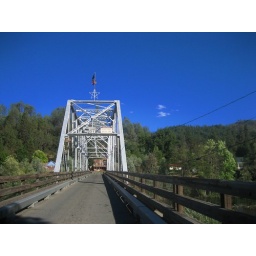
Bridge over the river Trinity. One car is more than enough.